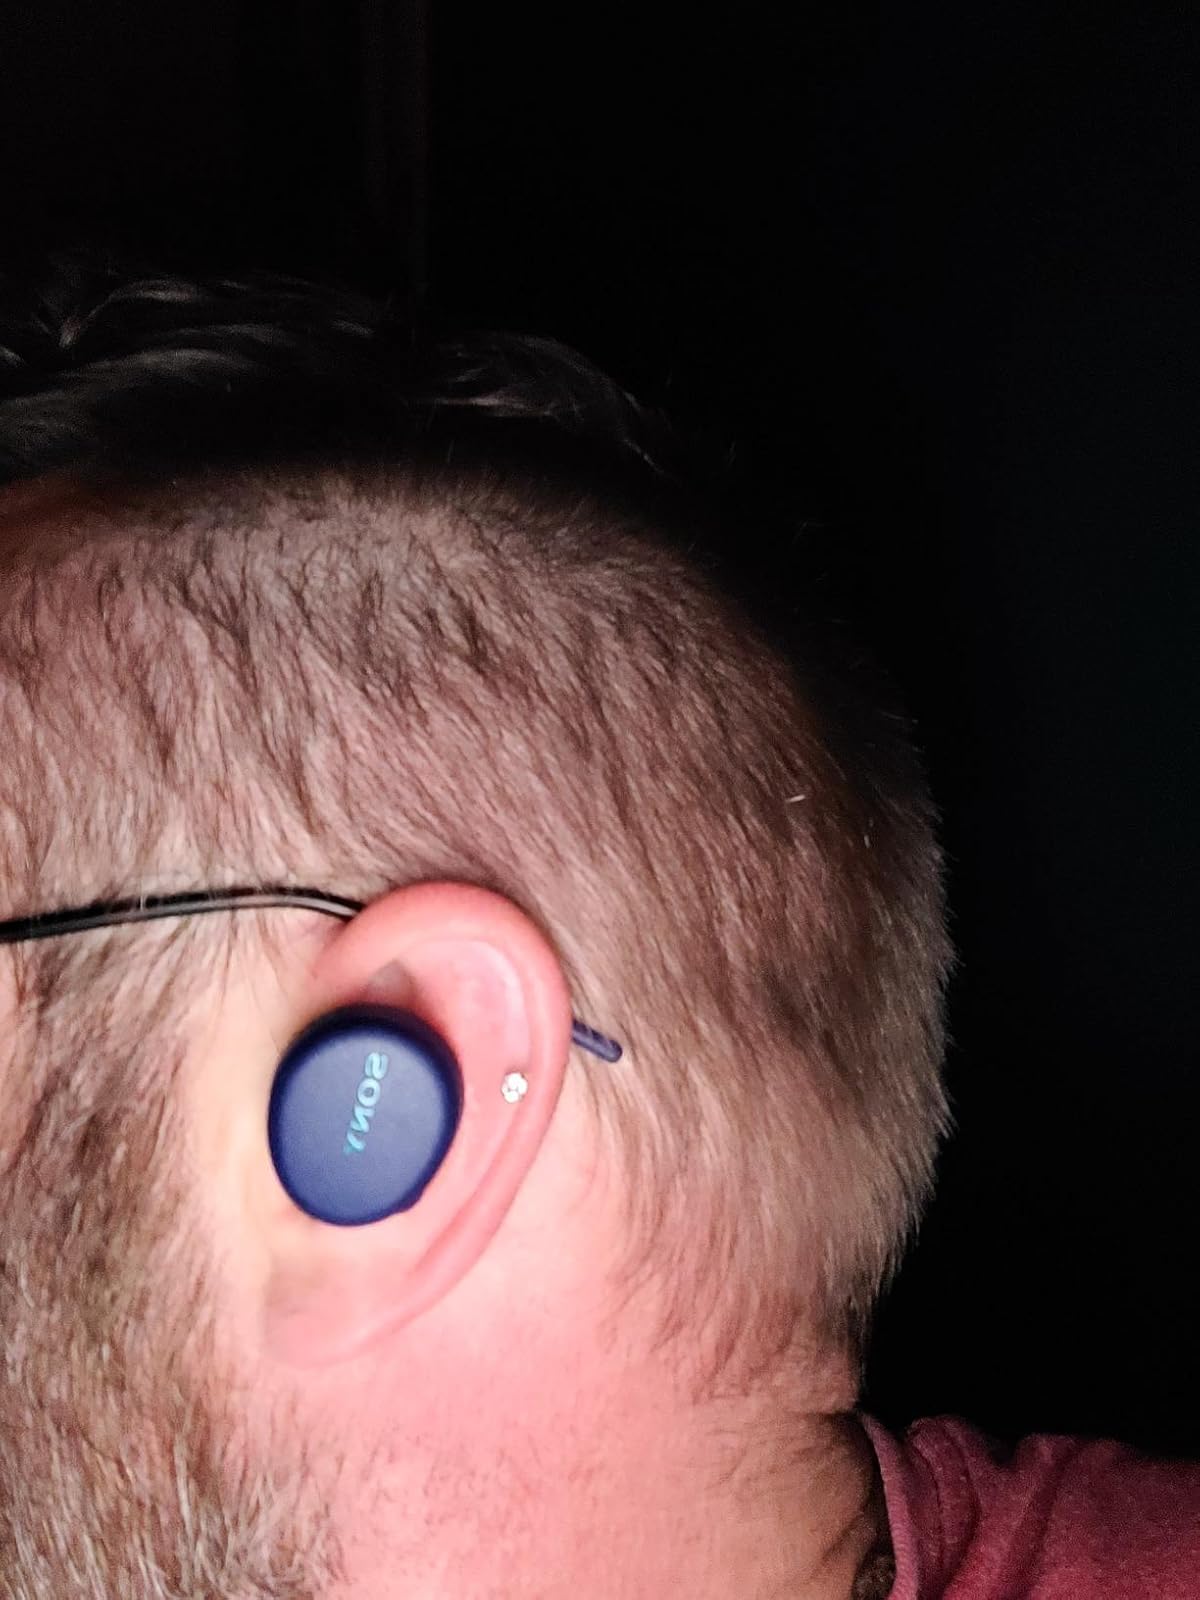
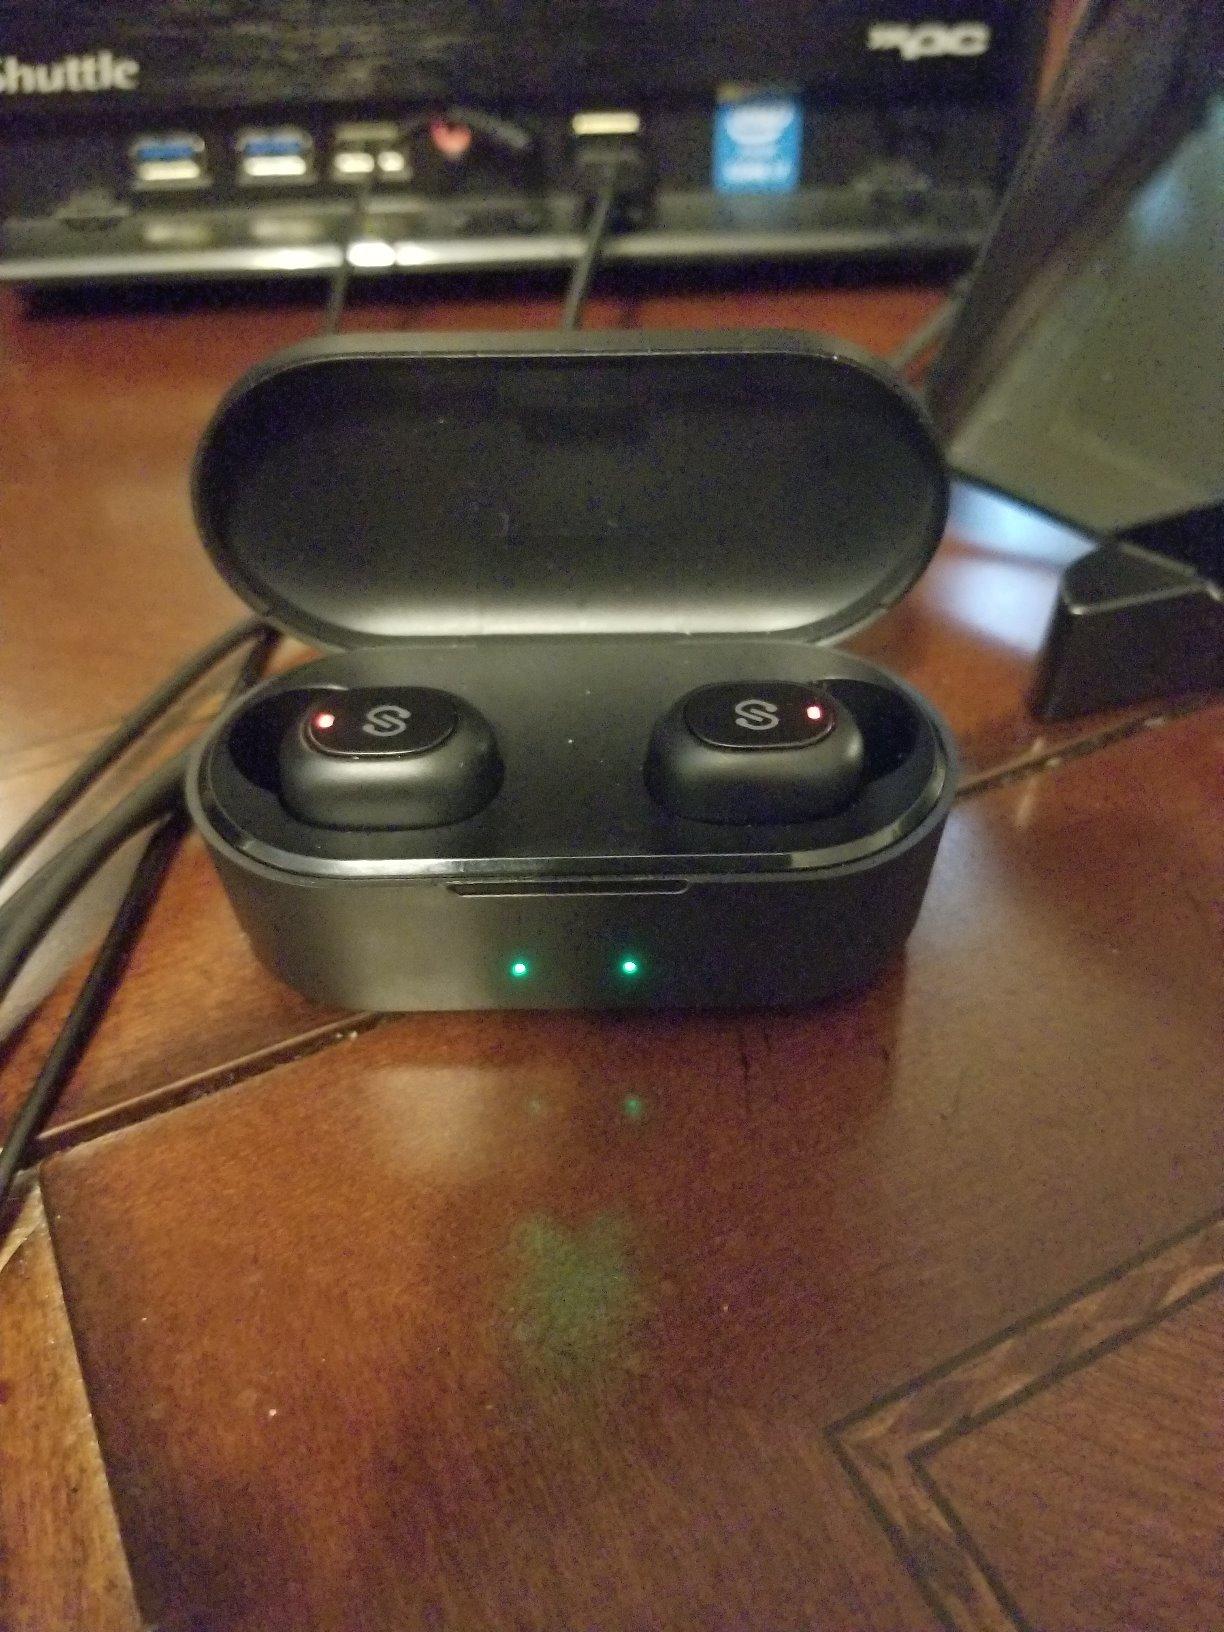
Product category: earbuds
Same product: no